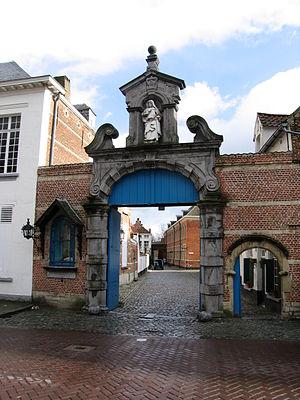
Le Béguinage de Lierre, situé à la périphérie sud de la petite ville flamande de Lierre, dans la province d'Anvers, fut fondé au bord de la Nèthe au milieu du XIIIᵉ siècle. Plusieurs fois fortement endommagé dans les premiers siècles de son histoire, soit accidentellement par des incendies, soit délibérément durant les guerres de religion, il atteignit son apogée au début du XVIIIᵉ siècle, tant pour ses effectifs de béguines que pour l’extension de son site. À la fin du XVIIIᵉ siècle, dans la foulée de la Révolution française, il fut supprimé et ses biens confisqués ou vendus à l’encan. Après le Concordat, les béguines, aidées de quelques mécènes, tentèrent de racheter leurs maisons, mais échouèrent, face à la baisse inexorable du nombre de vocations dans les décennies suivantes, à faire du béguinage le monde clos et réservé qu’il fut, des particuliers ordinaires venant en effet occuper de plus en plus nombreux les maisonnettes laissées vacantes par les béguines.